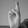
ASL letter: R